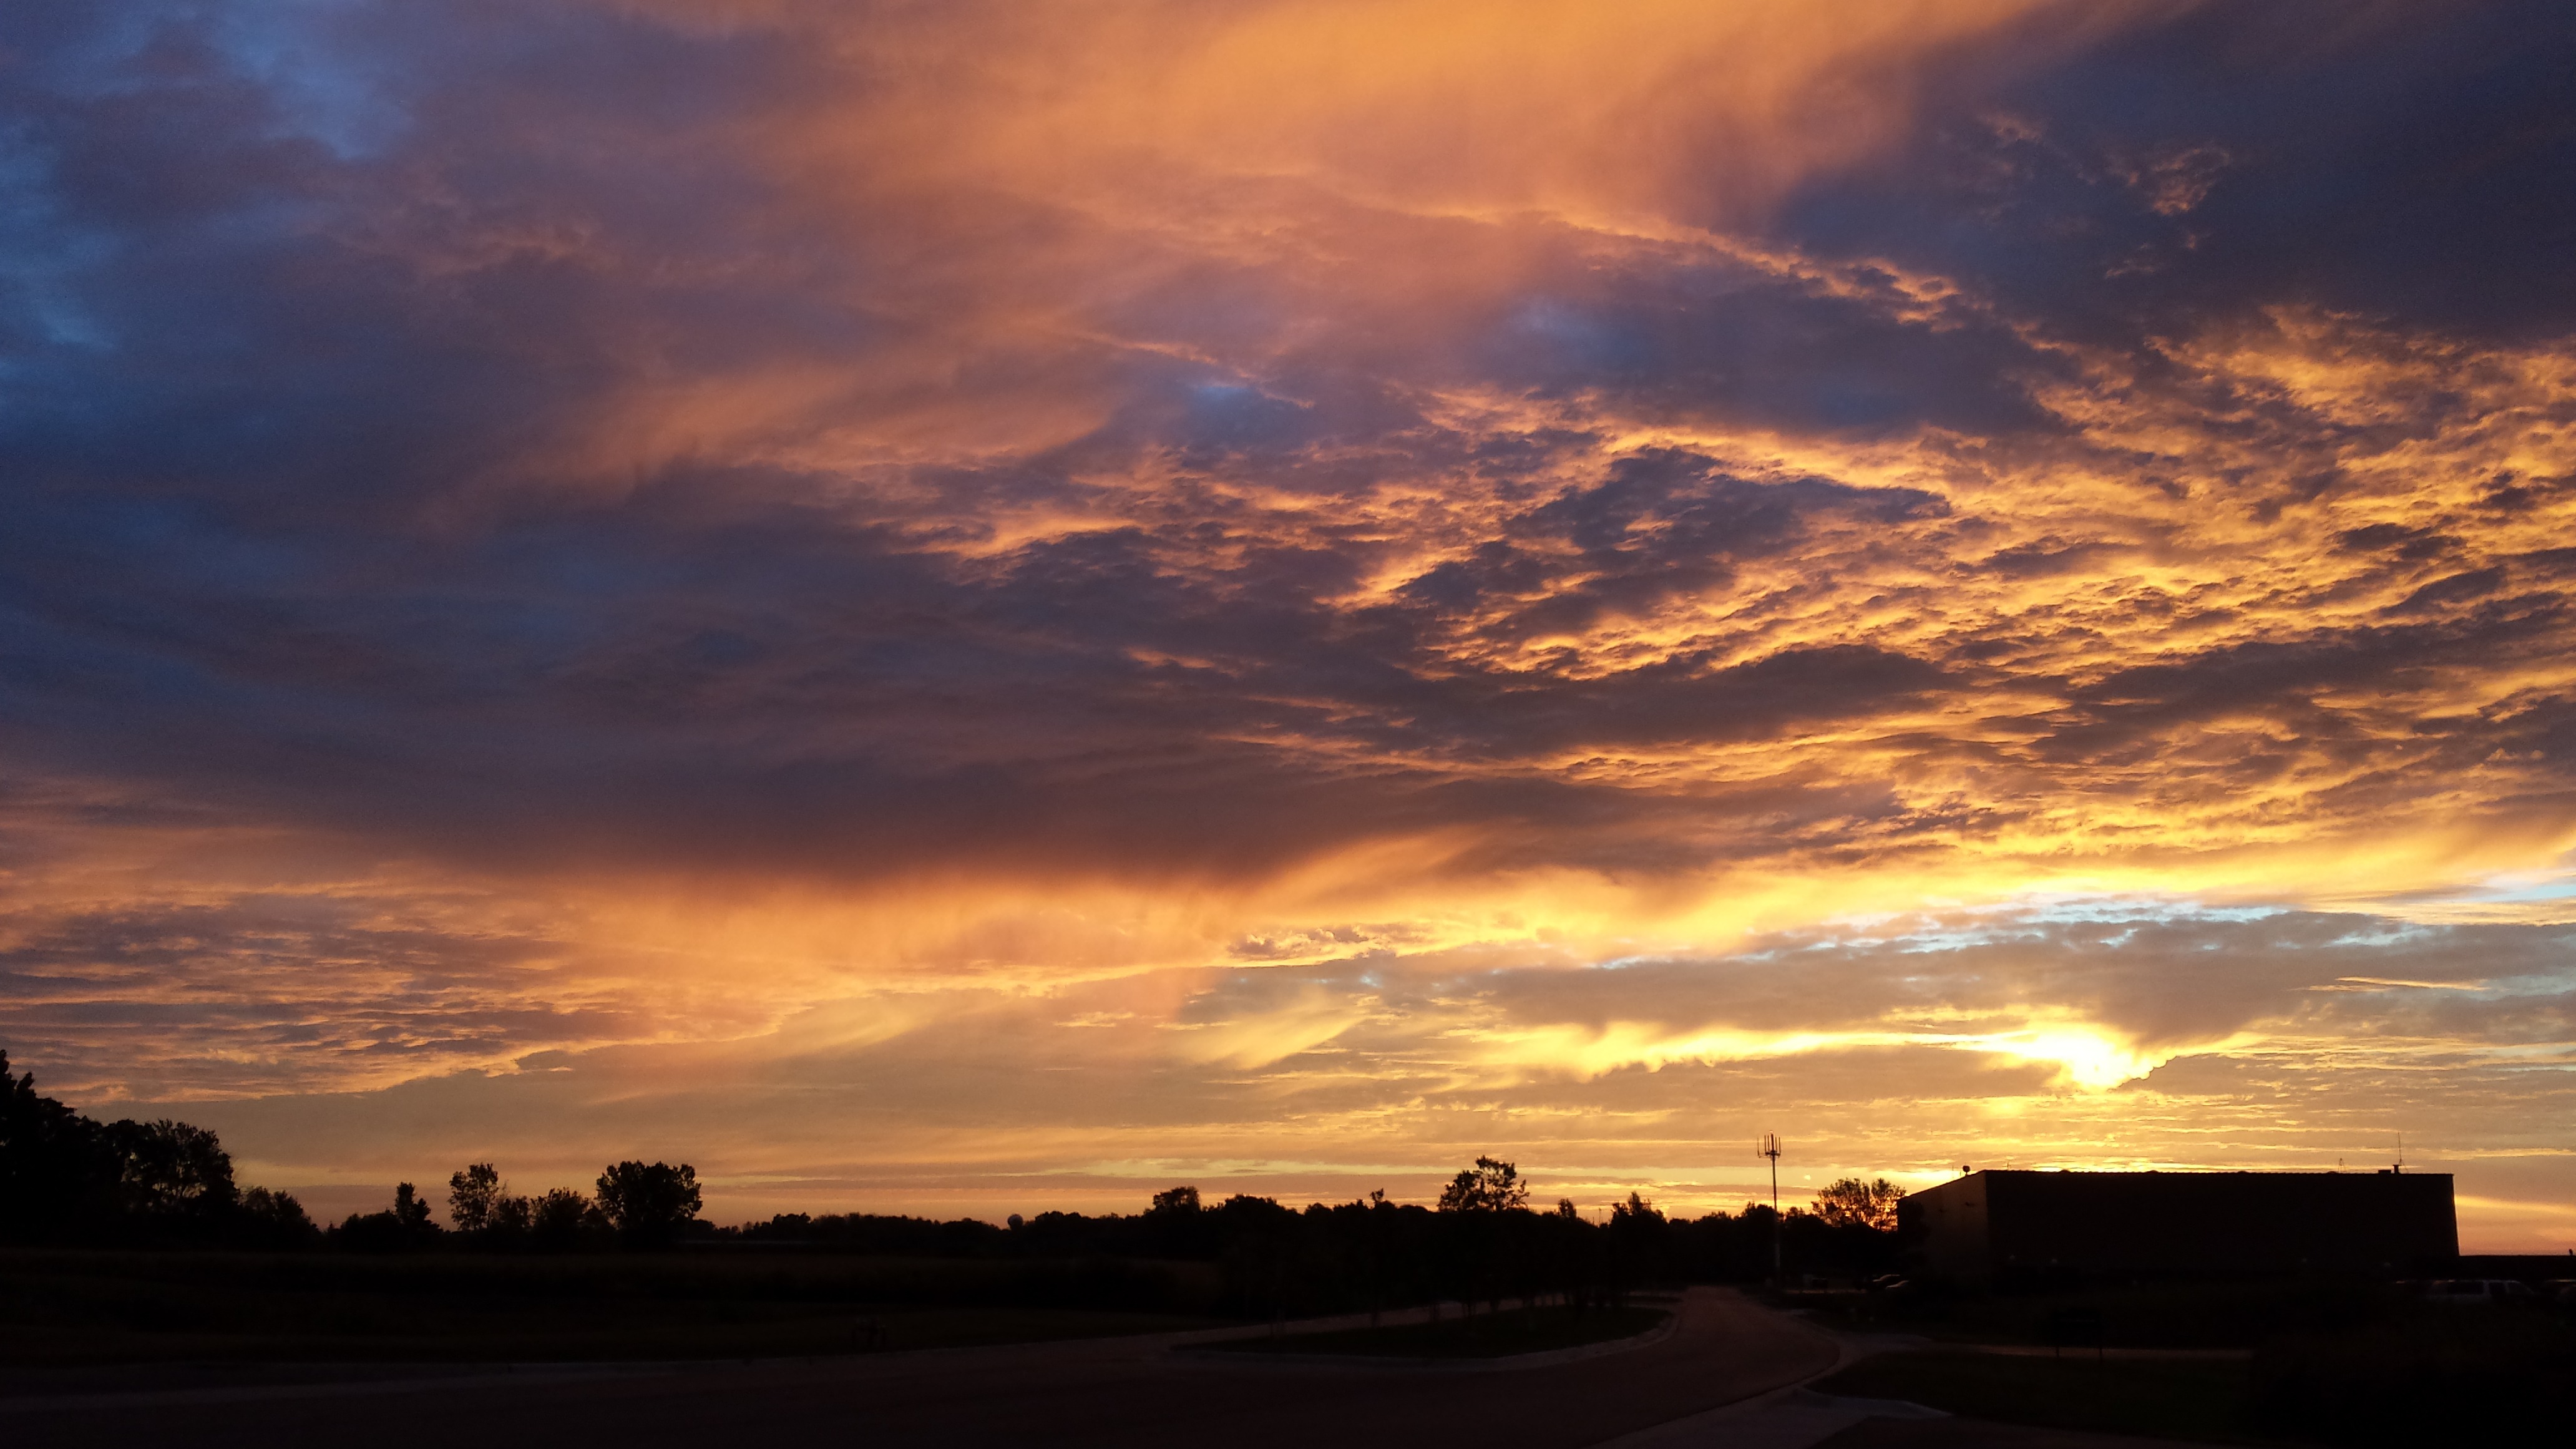
horizon, cloud, sky, sun, sunrise, sunset, field, sunlight, morning, dawn, atmosphere, summer, dusk, evening, orange, scenic, cumulus, glow, holland, clouds, afterglow, meteorological phenomenon, red sky at morning